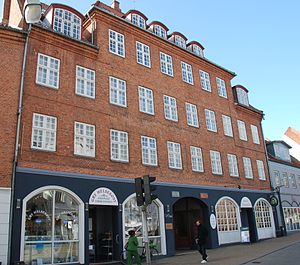
Gravene (Viborg)
Bygningen placeret i Gravene 9-11.